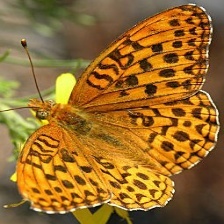
Species: CRECENT